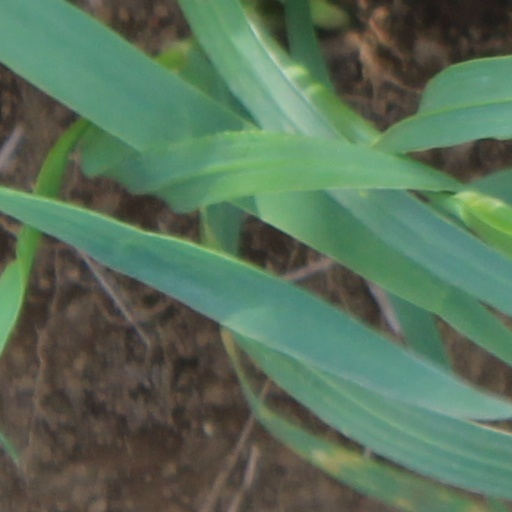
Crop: wheat